De Dietrich

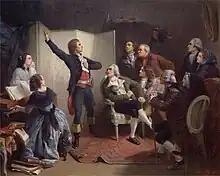
"Rouget de Lisle singing the "Marseillaise"" - Pils

"1778 :" Louis XVI grants Jean de Dietrich the use of a hunting horn trademark to deter counterfeiters. This logo still serves as a symbol of quality today.